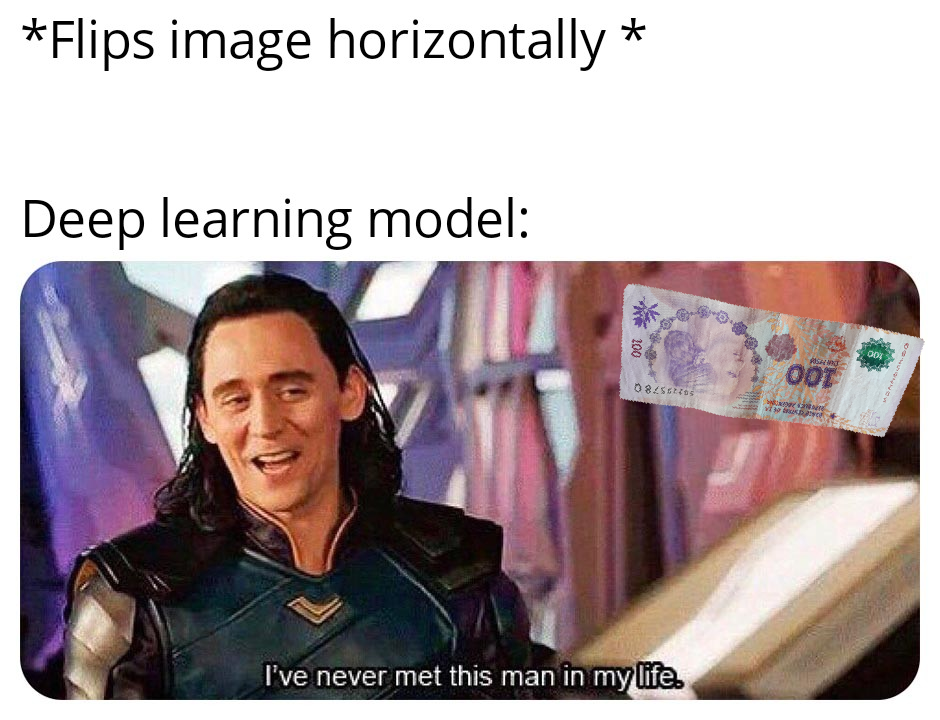
Denominación: 100